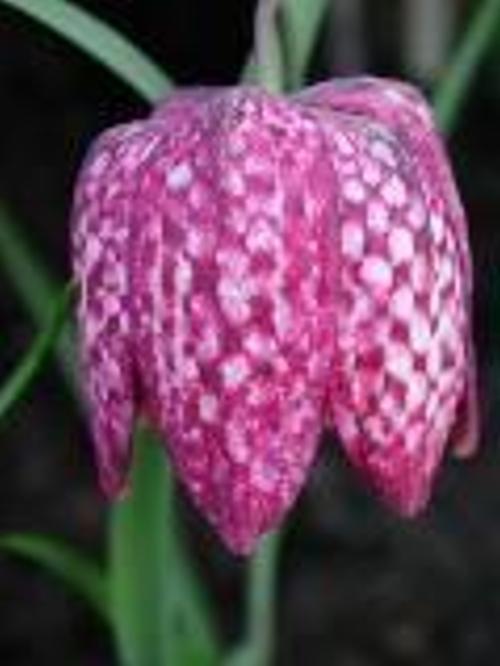
Flower: Fritillary